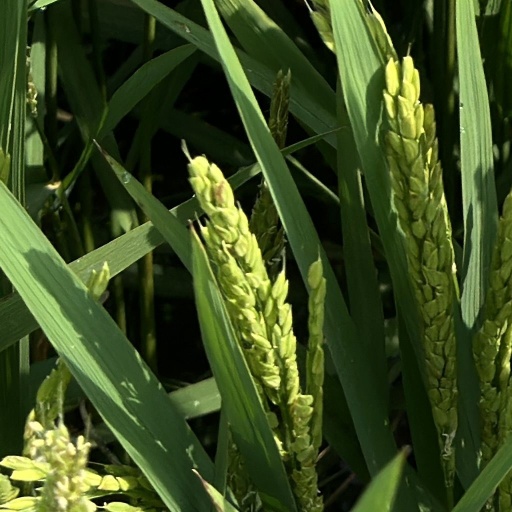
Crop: rice